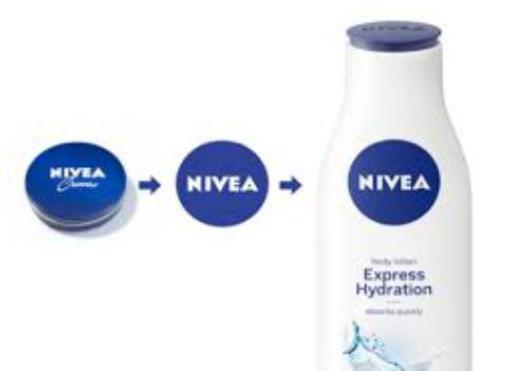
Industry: Necessities